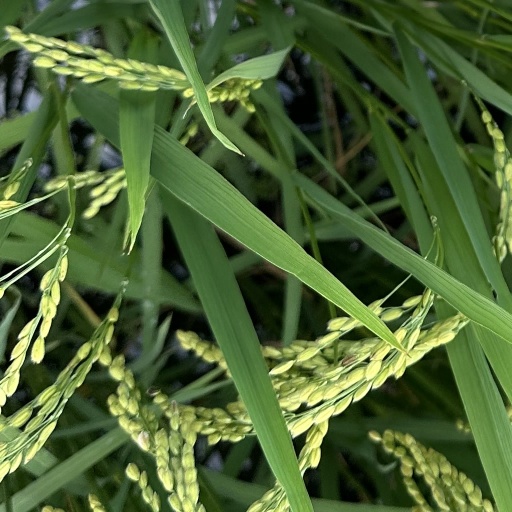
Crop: rice